Blue Angels

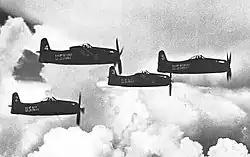
Grumman F8F Bearcats in "diamond" formation, 1947

Some accidents and the price of fuel lead to adopt the more economical A-4F Skyhawk II. The Blue Angels flew the A-4 in their 80 shows during the Bicentennial celebrations of 1976. The Blue Angels also made 30 years on 1976 and performed their 2,000th show flying the A-4F . The Skyhawk served from December 1974 to November 1986.